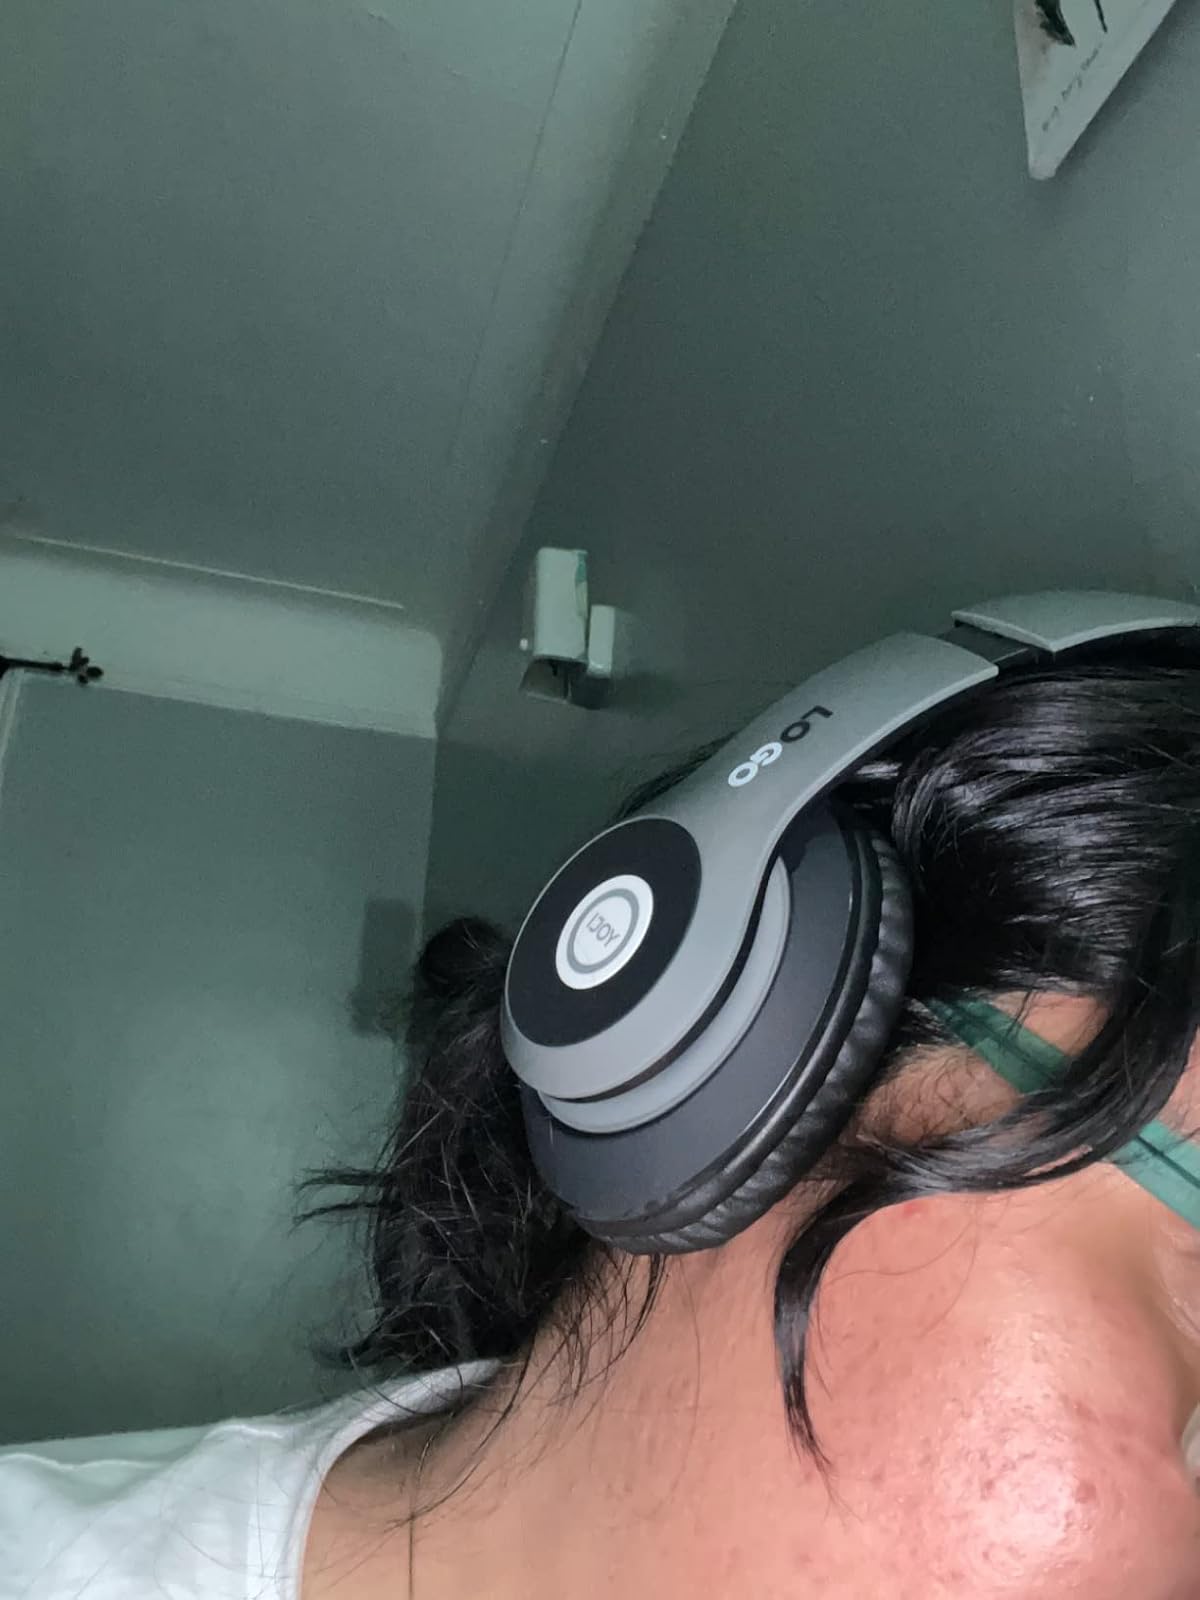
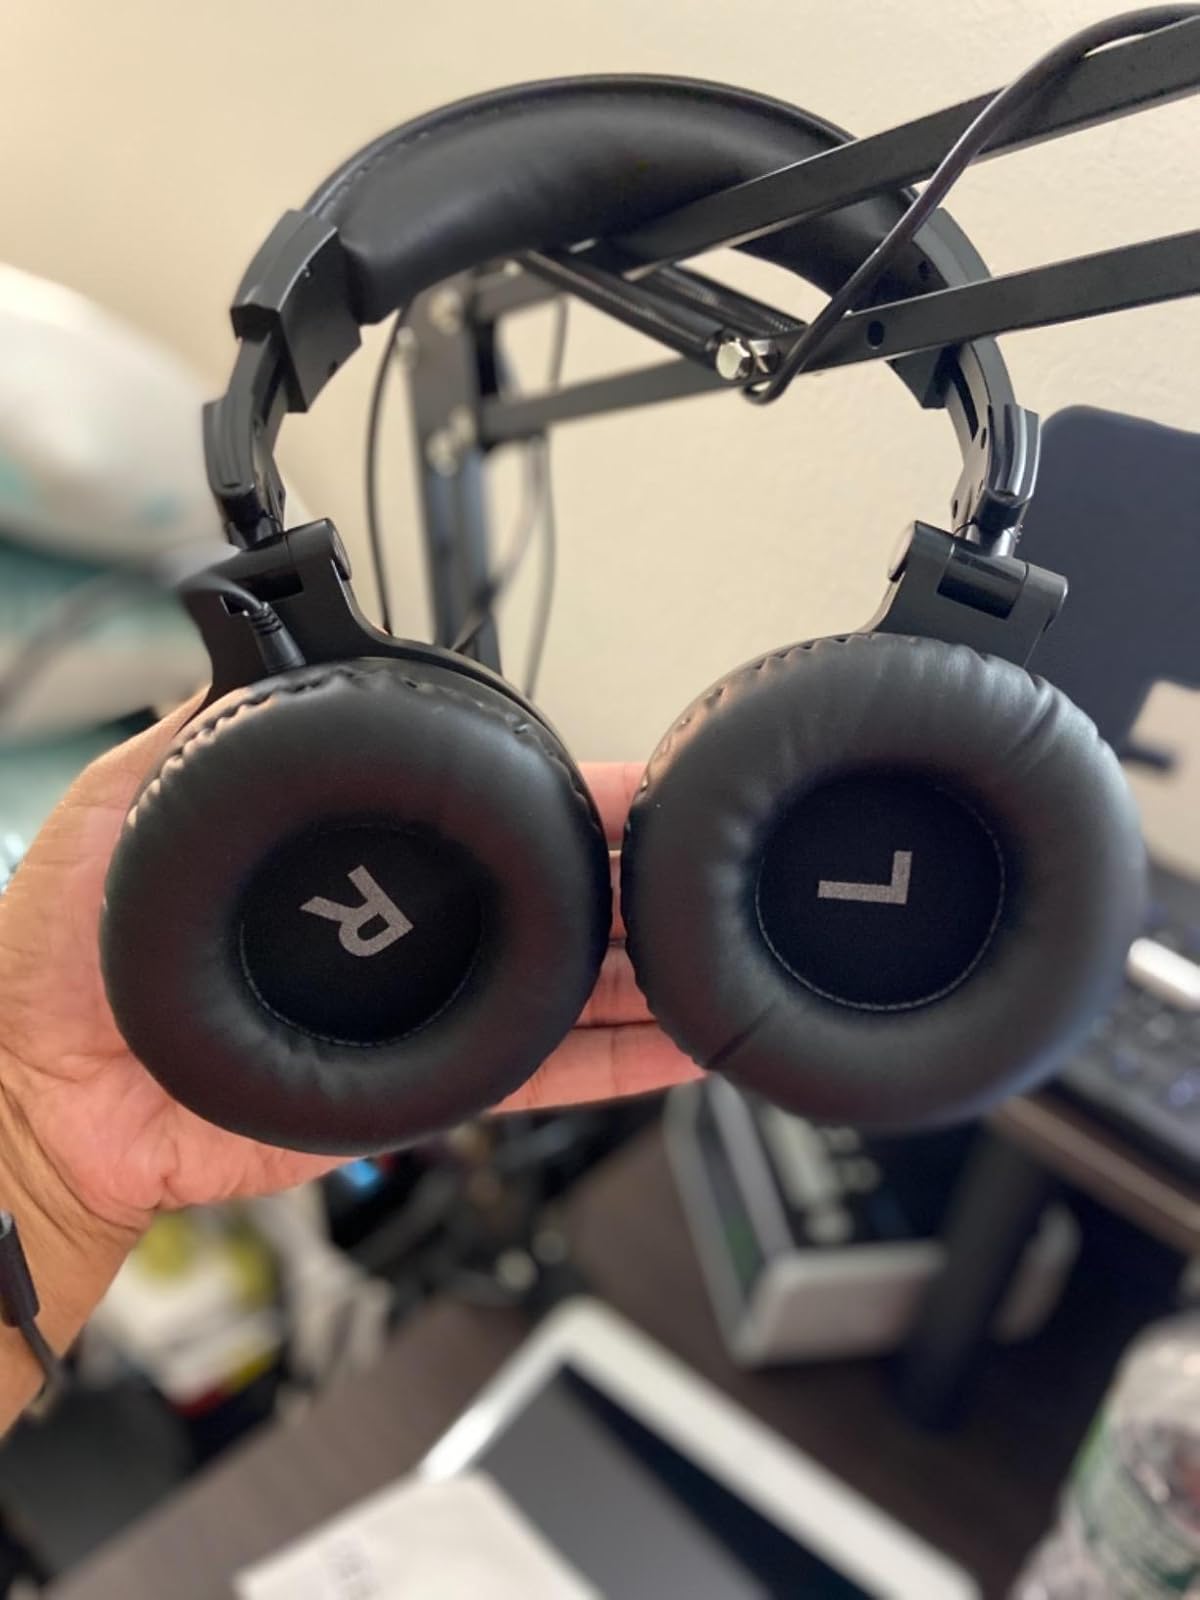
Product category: headphones
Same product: no